University of North Alabama

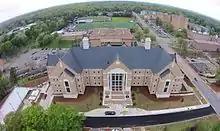
The Mitchell Burford Science and Technology Building at UNA

The UNA Science and Engineering Technology Building was completed in 2015. The five-story, 160,000-square-foot facility was designed by Lambert Ezell Durham Architects and constructed by BL Harbert, The building houses engineering technology, biology, chemistry, occupational health science, physics and earth science. It also includes conference areas, faculty offices, research facilities, specialized classrooms, a dining area, computer laboratories, super laboratories and lecture halls. In June 2018, the building was renamed the Mitchell Burford Science and Technology Building in honor of Mitchell Burford, the largest individual private donor in the university's history.